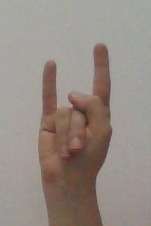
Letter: la